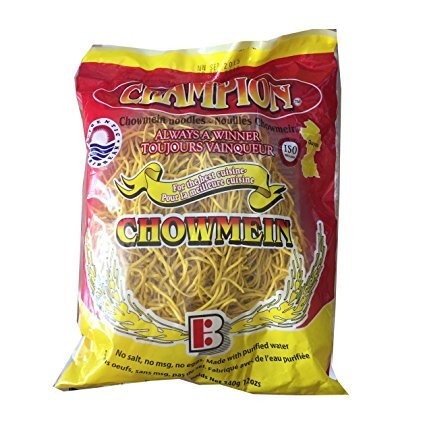
Item Name: Champion Chow Mein Noodles (2 pack) 12ozs
Value: 24.0
Unit: Ounce

Price: 10.99